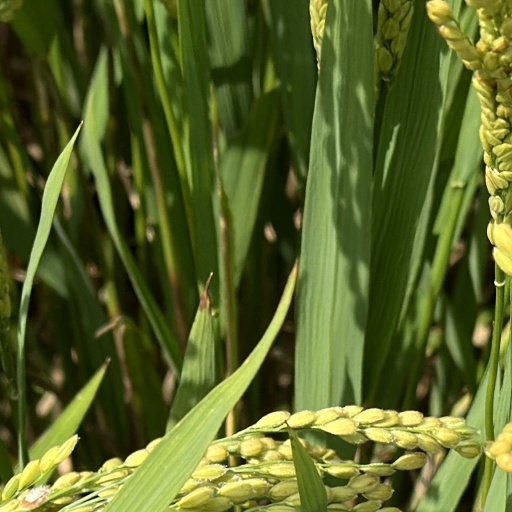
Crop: rice